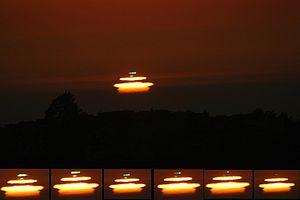
Le rayon vert, flash vert ou encore éclair vert est un photométéore rare qui peut être observé au lever ou au coucher du Soleil et qui prend la forme d'un point vert visible quelques secondes au sommet de l'image de l'astre tandis qu'il se trouve en grande partie sous l'horizon. Un tel phénomène peut également être observé avec la Lune.